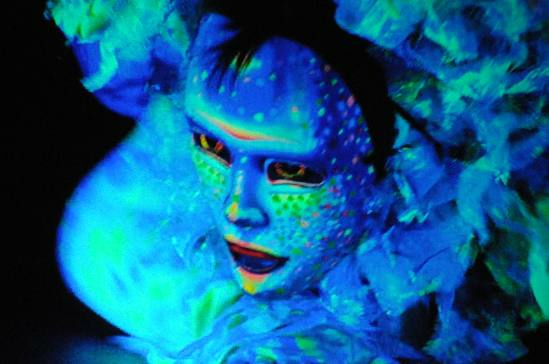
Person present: No